McG

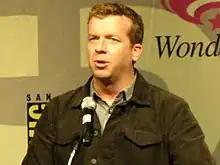
McG at WonderCon in 2009

Joseph McGinty Nichol (born August 9, 1968), known professionally as McG, is an American director, producer, and former record producer.